Denis O'Hare

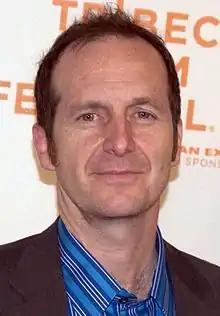
At the premiere of "An Englishman in New York", Tribeca Film Festival, 2009

Denis Patrick Seamus O'Hare (born January 17, 1962) is an American actor noted for his award-winning performances in the plays "Take Me Out" and "Sweet Charity", as well as portraying vampire king Russell Edgington on the HBO fantasy series "True Blood". He is also known for his supporting roles in such films as "Charlie Wilson's War" (2007), "Milk" (2008), "Changeling" (2008), and "Dallas Buyers Club" (2013). In 2011, he starred as Larry Harvey in the of the FX anthology series "American Horror Story", for which he was nominated for a Primetime Emmy Award for Outstanding Supporting Actor in a Miniseries or a Movie in 2012. He returned to the show in 2013, playing Spalding in "" and once more as Stanley in "", the latter for which he earned a second Primetime Emmy Award nomination. For his performance in "" as Liz Taylor, O'Hare received critical acclaim.